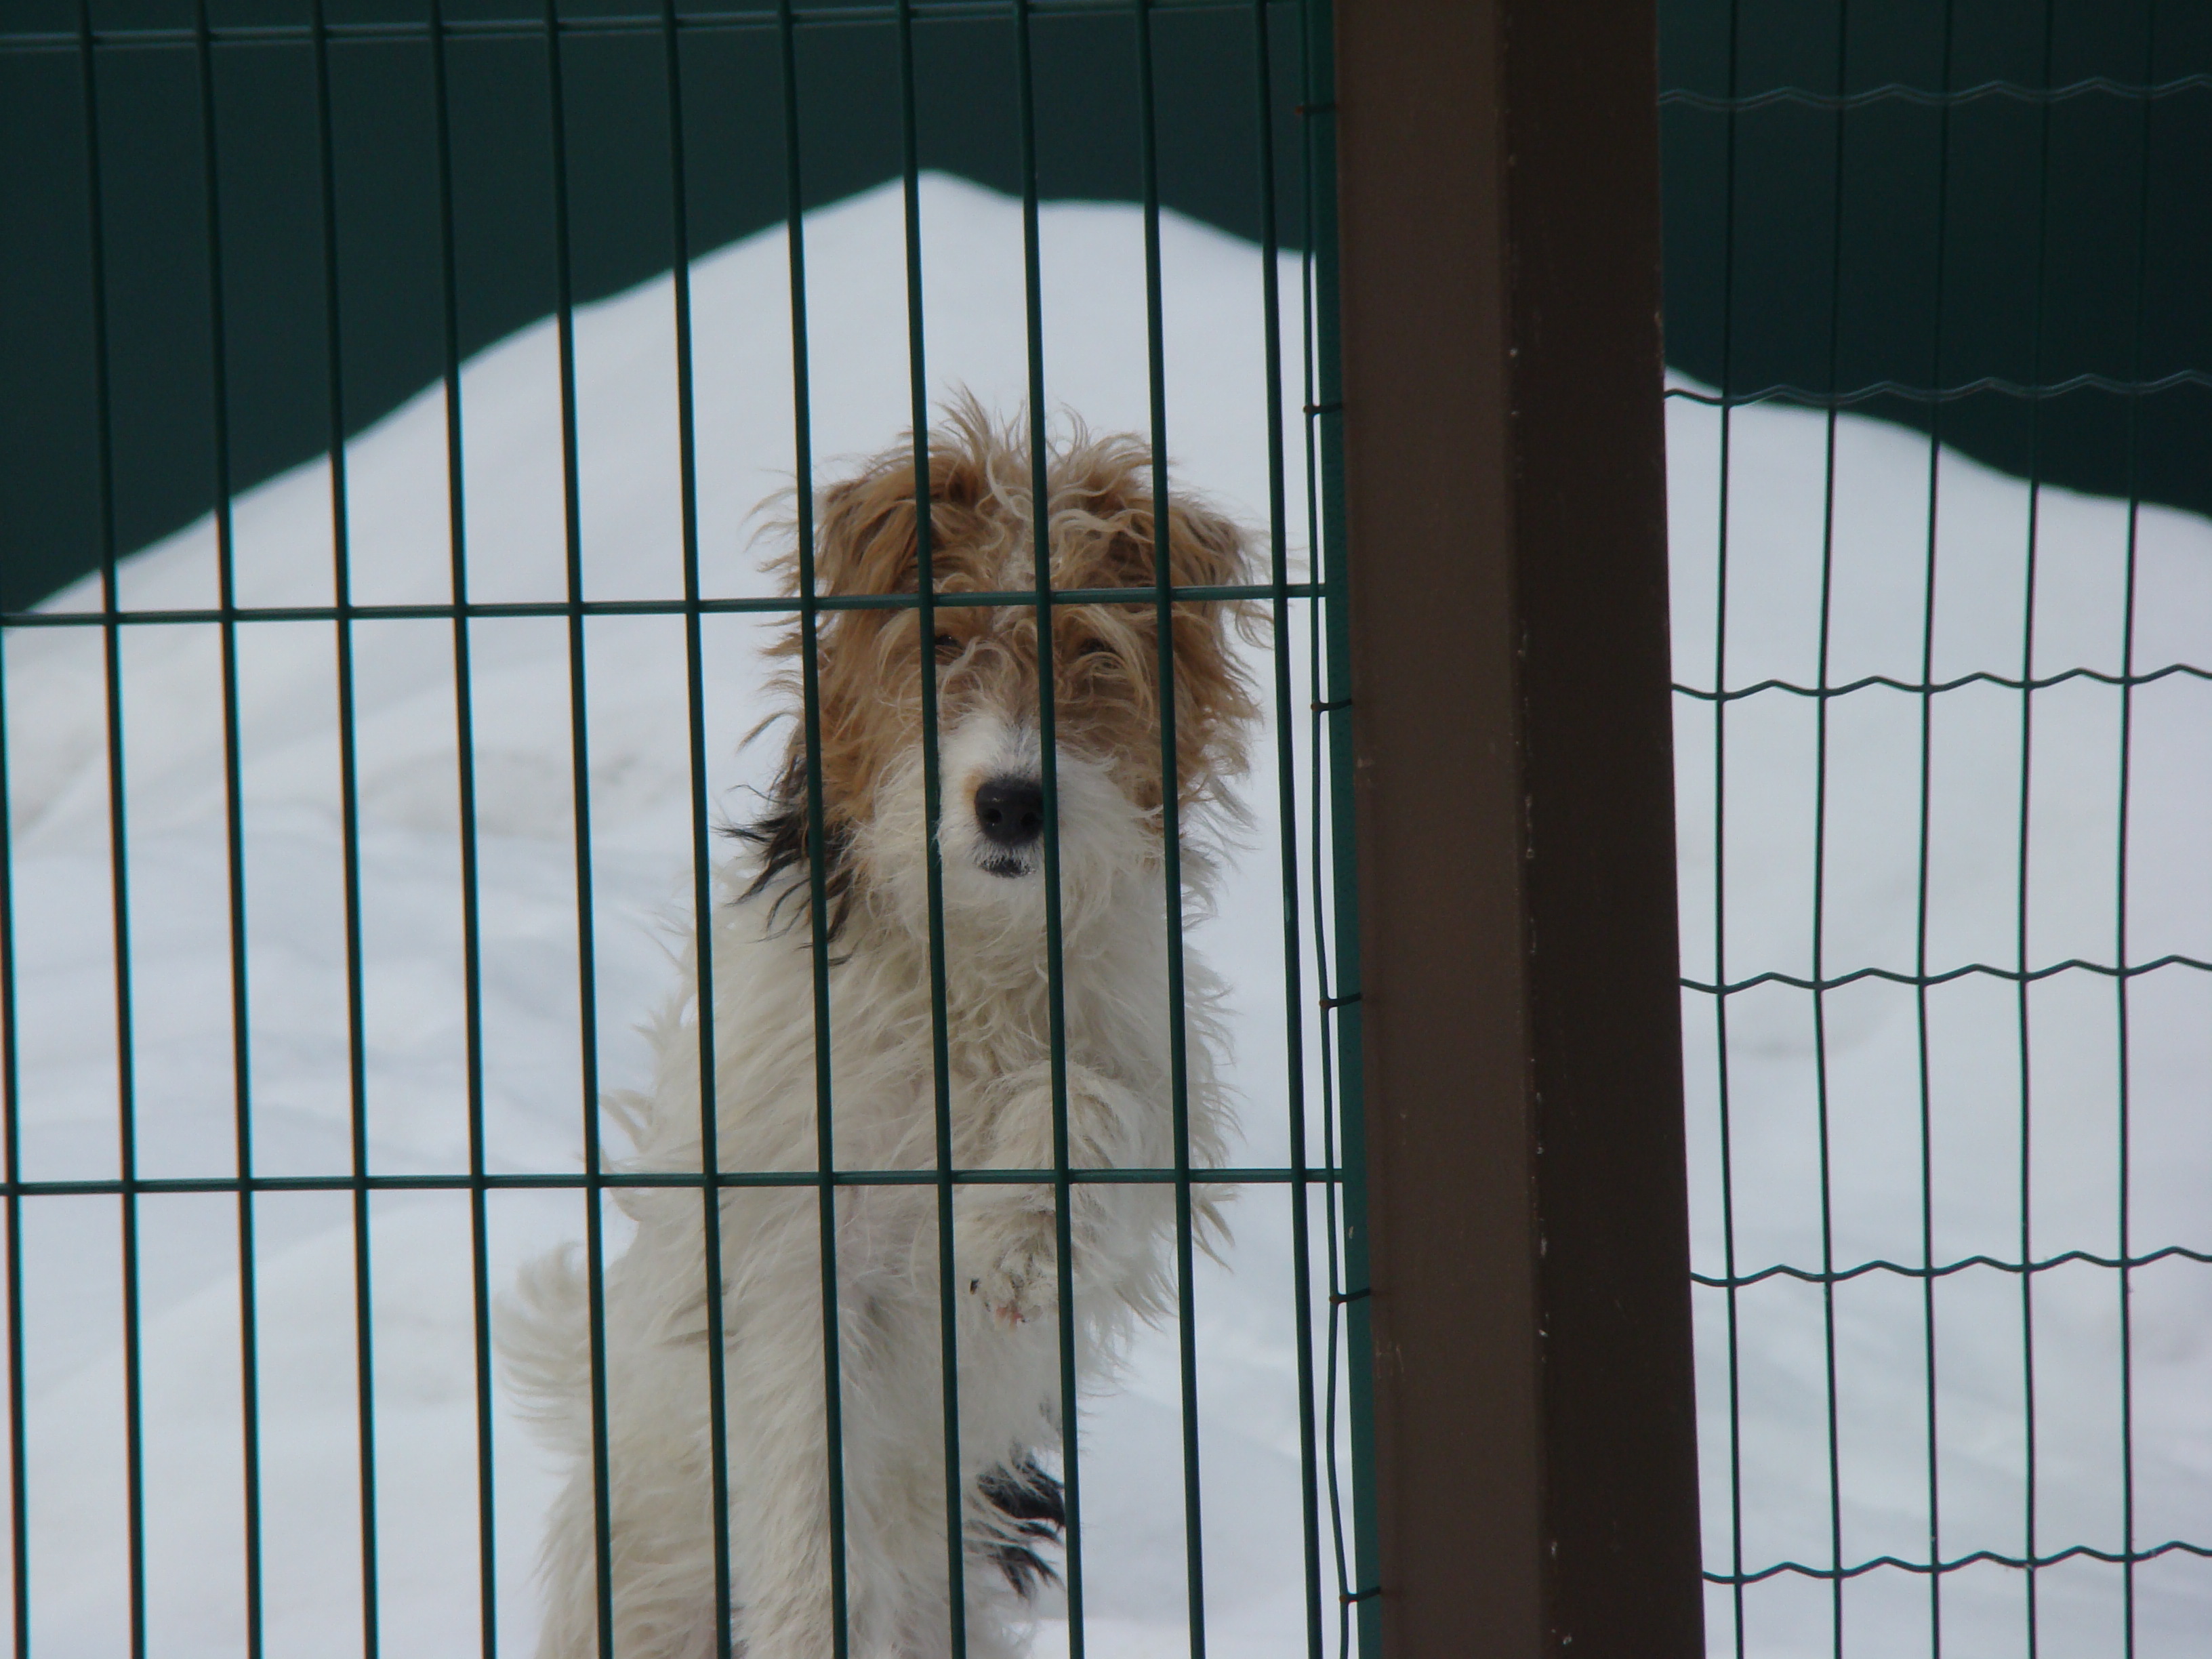
cat, cage, sony, russia, moscowregion, dsc, h9, dsch9, choboty, animal shelter